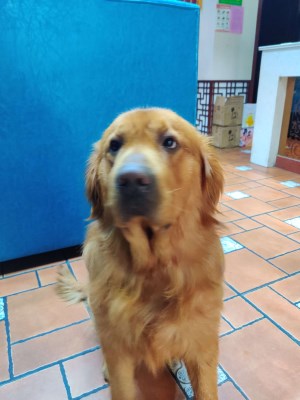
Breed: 5355-n000126-golden_retriever